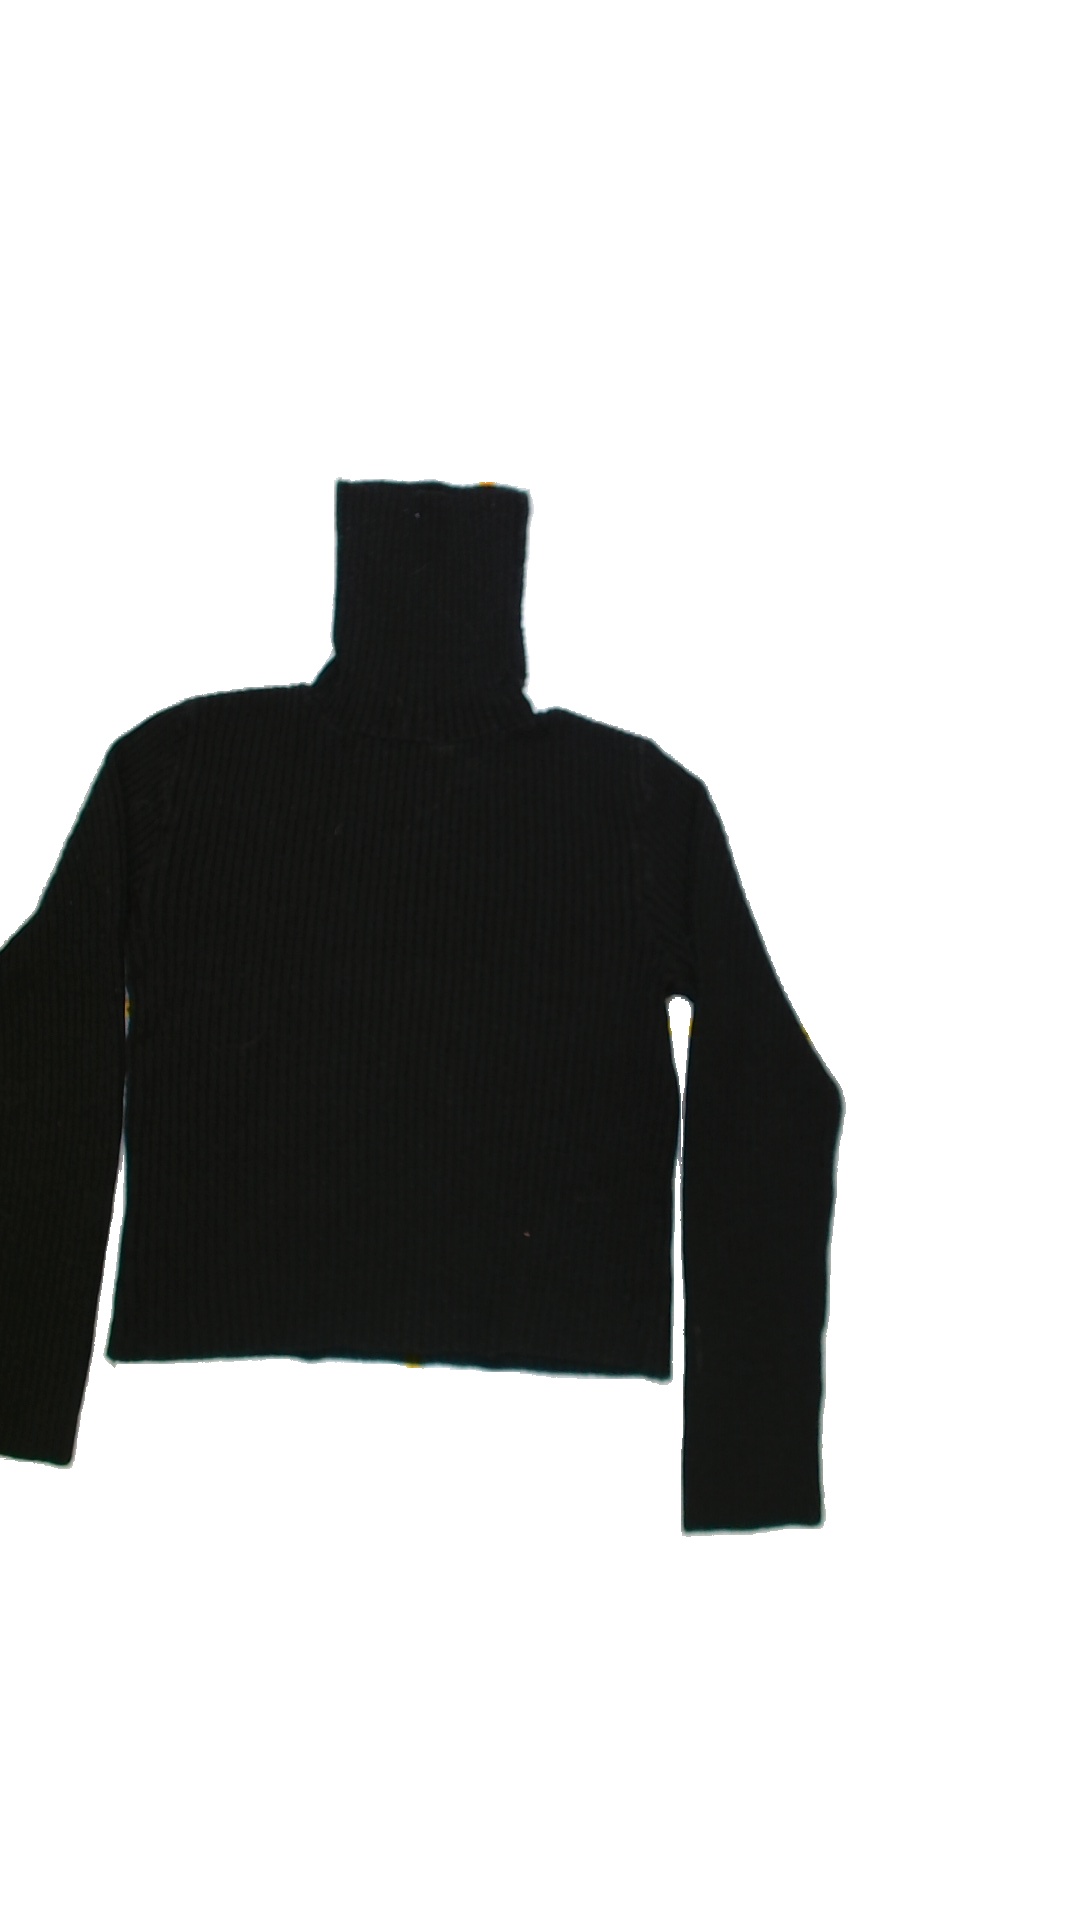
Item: Sweater (Ladies)
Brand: Not Applicable
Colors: Black
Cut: Regular, Turtle neck
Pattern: Plain
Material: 100%acrylic
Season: All
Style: No trend
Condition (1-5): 3
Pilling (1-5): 3
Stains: No
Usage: Export
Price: <50